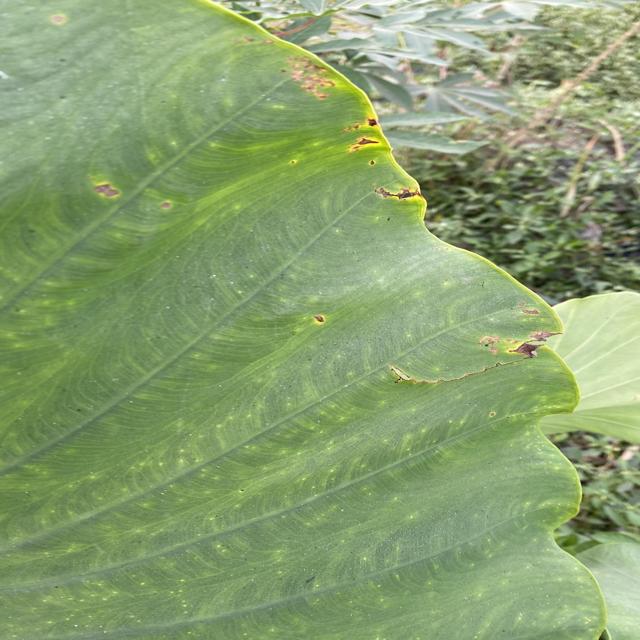
Label: Early_Blight